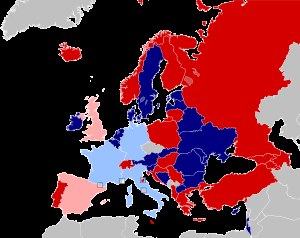
Eurovision Song Contest 2011 / Deltagende lande / Semifinalister
     Konkurrerende lande i første semifinale.      Lande, der stemte i første semifinale.      Konkurrerende lande i anden semifinale.      Lande, der stemte i anden semfinale.
"Eurovision Song Contest 2011 var det 56. Eurovision Song Contest og blev afholdt i Düsseldorf i Tyskland. Tyskland var arrangør efter Lena Meyer-Landruts sejr i 2010 med ""Satellite"". Semifinalerne fandt sted den 10. og 12. maj 2011 med finalen den 14. maj 2011.